Koos Verdam

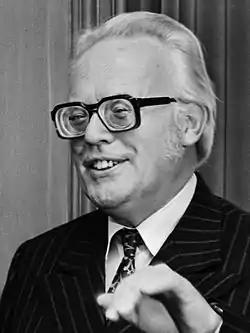
Koos Verdam in (1977)

Pieter Jacobus "Koos" Verdam (15 January 1915 – 11 March 1998) was a Dutch politician of the defunct Anti-Revolutionary Party (ARP) now merged into the Christian Democratic Appeal (CDA).